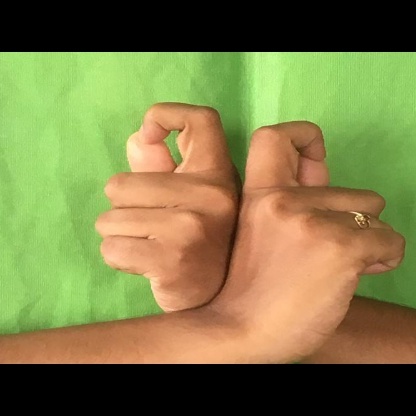
Mudra: Berunda